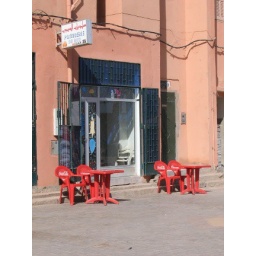
Coke tables and chairs in Ouarzazate